Hugh Candidus

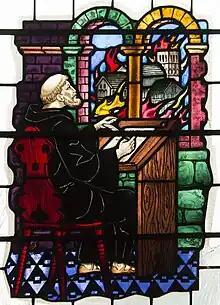

Hugh Candidus (c. 1095 – c. 1160) was a monk of the Benedictine monastery at Peterborough, who wrote a Medieval Latin account of its history, from its foundation as Medeshamstede in the mid 7th century up to the mid 12th century.